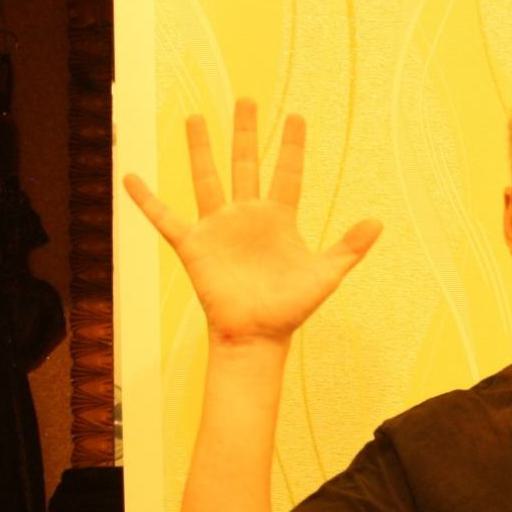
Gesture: palm